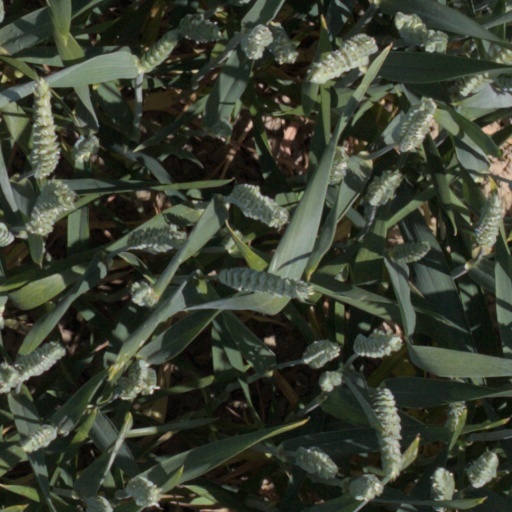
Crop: wheat